The Smith's Snackfood Company

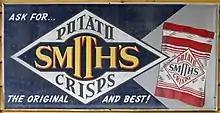
An early Smith's advertisement.

Smith's Potato Crisps was formed by entrepreneurs Frank Smith and Jim Viney in the United Kingdom after World War I. Smith had been a manager for a Smithfield wholesale grocery business which sold potato crisps from 1913. Deciding to make his own, Smith converted garages in Cricklewood, London, into a crisp factory, selling to local businesses. By 1920, he had 12 full-time employees and was producing half a million packets a week. Smith conceived the idea of selling unseasoned potato crisps with a small blue sachet of salt that could be sprinkled over them. In 1927, after buying Jim Viney's share of the business, the company expanded into a factory in Brentford, London. In 1929, Smiths had seven factories in the UK and the following year it was incorporated as a private limited company. By 1934, 200 million packets of crisps were sold in Britain each year, 95 percent of which were manufactured by Smith's. In 1939, the footballers of Portsmouth won the last FA Cup final before the war on a daily diet of Smith's crisps. During World War II, crisps were packed into British troop ships and sent off to allied forces. In the 1950s, fictional matriarch Doris Archer from BBC Radio's "The Archers" published a cookbook advocating the use of “delicious Smith's potato crisps, crushed to farthing size” in various meals.